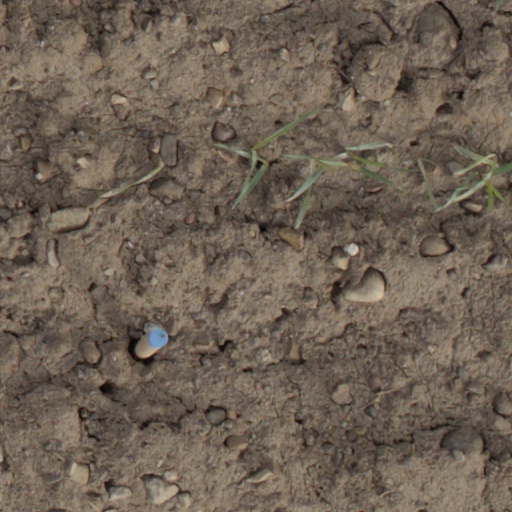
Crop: wheat